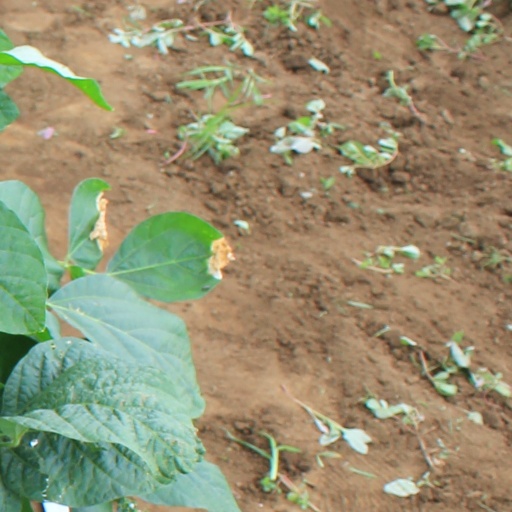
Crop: soybean